Friedrich Wilhelm von Buxhoeveden

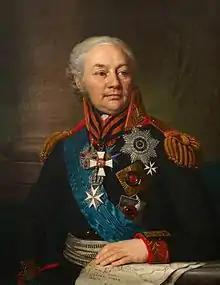
Portrait by Vladimir Borovikovsky,

Friedrich Wilhelm Graf von Buxhoevden (other spellings: "Feodor Buxhoeveden", "Buxhœwden", "Buxhöwden"; September 14, 1750 – August 23, 1811) was a Russian general of the infantry and government official. Buxhoeveden commanded the Russian armies during the Finnish War.